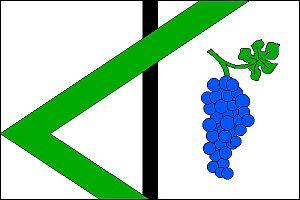
Sobůlky est une commune du district de Hodonín, dans la région de Moravie-du-Sud, en République tchèque. Sa population s'élevait à 854 habitants en 2017.